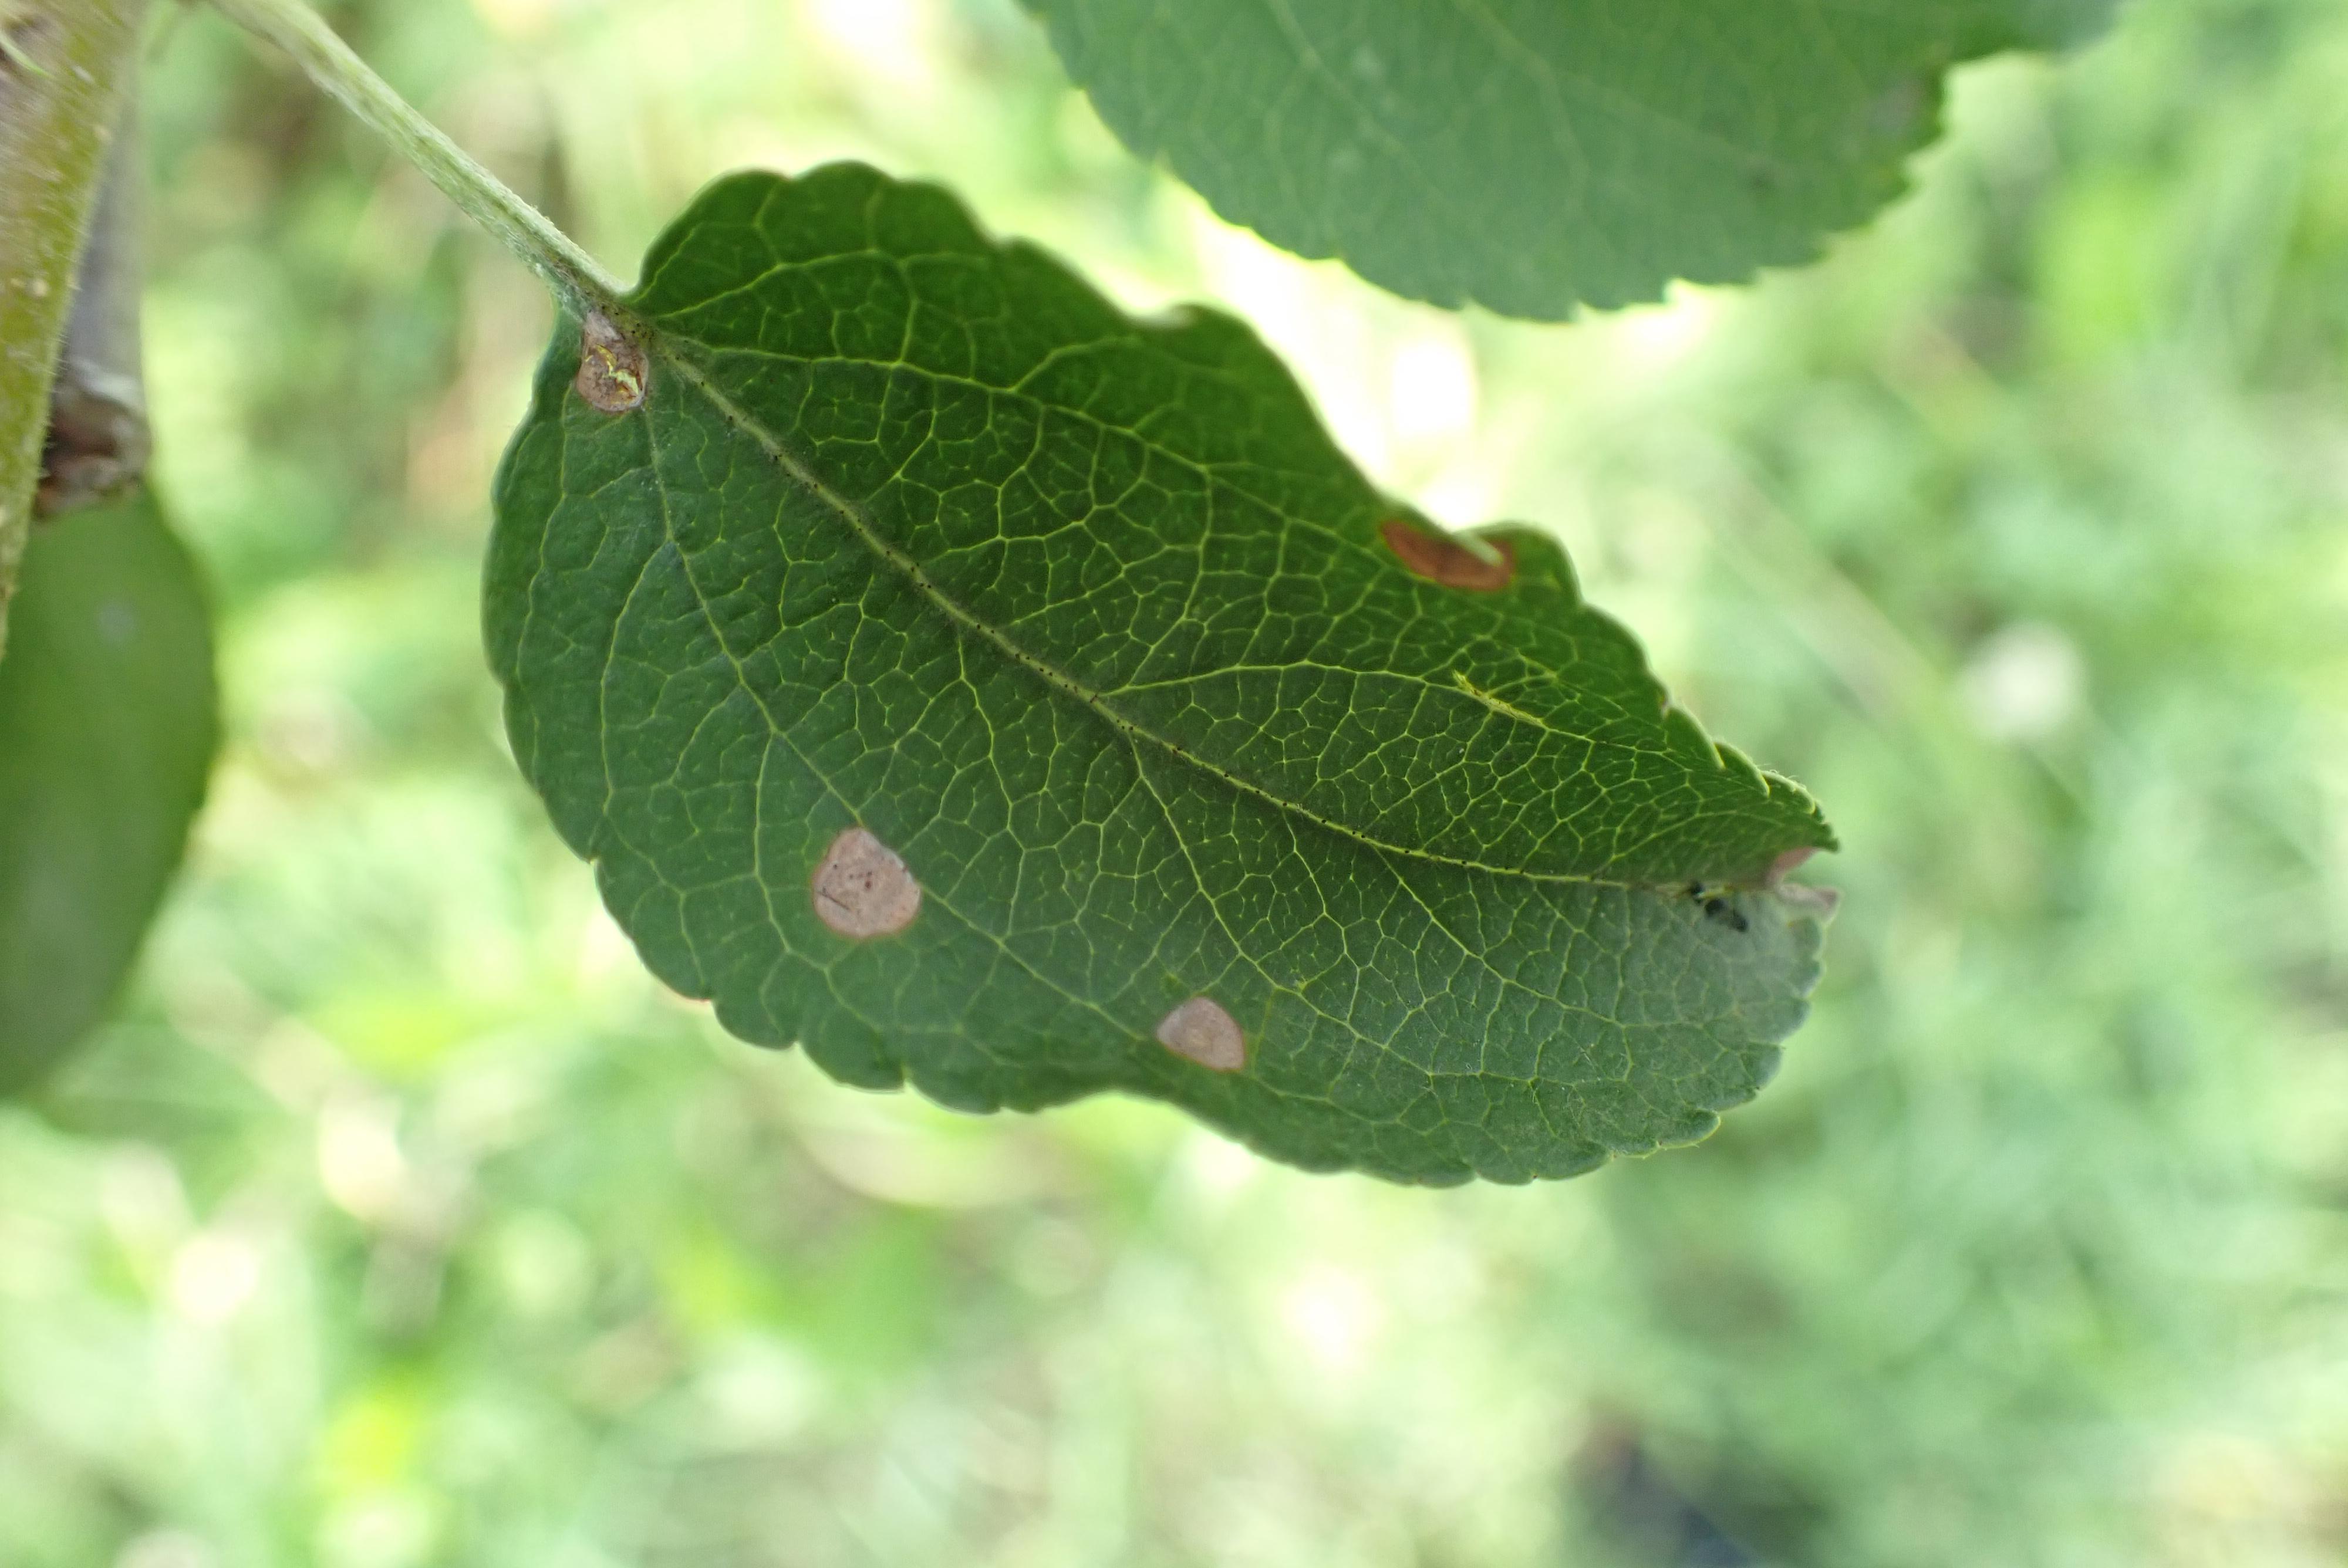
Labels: frog_eye_leaf_spot